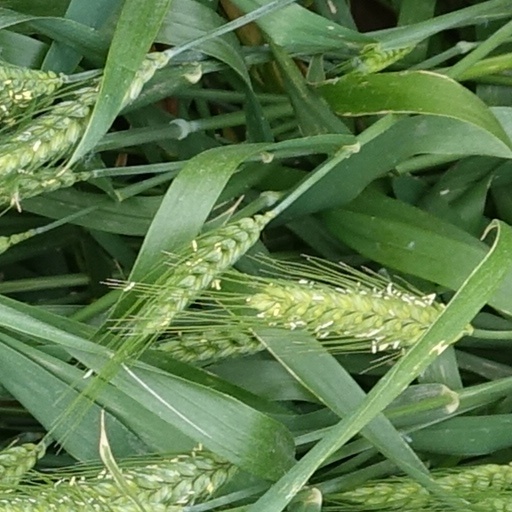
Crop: wheat